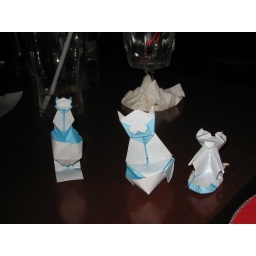
OUSA 2009 - bar challenge cat on toilet by Joseph Wu and Chrisine Edison